Waitangi Day

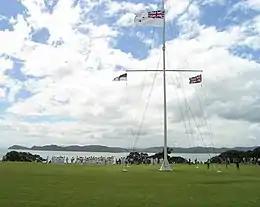
The flagstaff at Waitangi, the focus of significant protest. On the flagstaff is flown, from left, the Flag of the United Tribes of New Zealand; the Ensign of the Royal New Zealand Navy, and the Union Flag.

Some marae use the day as an open day and an educational experience for their local communities, giving them the opportunity to experience Māori culture and protocol, or as an opportunity to explain where they see Māori are and the way forward for Māori in New Zealand. Commemorations are largely muted in comparison to those seen on the national days of most countries. There are no mass parades or firework displays, nor truly widespread commemorations.